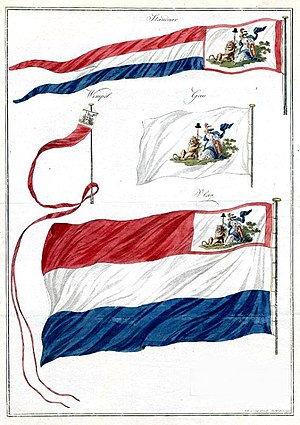
Nederlandenes historie / Burgundervældet / Republikkens Stortid og Forfald
Flag og vimpel for den bataviske republik.
Nederlandenes historie omfatter overvejende de nordvestlige dele af det europæiske fastland men tillige oversøiske områder, som kom under dette områdes herredømme.